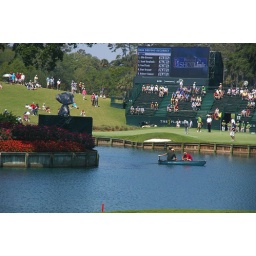
Camera man being extricated by boat from the island with the video camera on it near the 17th green.